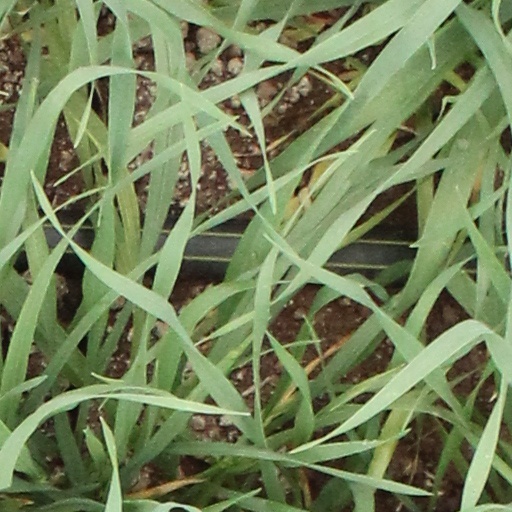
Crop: wheat